Norðoyatunnilin

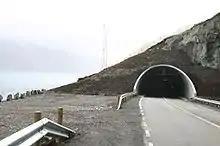
Norðoyatunnilin seen from the western (Leirvík) side

Norðoyatunnilin ("The Northern Isles Tunnel") is a two-lane road tunnel under the Leirvíksfjørður in the Faroe Islands. It connects the islands of Eysturoy and Borðoy. The tunnel is 6.2 km long and goes down to a depth of 150 metres below sea level. The maximum gradient is approximately 6%. The tunnel entrances are near the towns of Leirvík on Eysturoy, and Klaksvík on Borðoy. Until the Eysturoyartunnilin opened in December 2020, Norðoyatunnilin was the longest tunnel in the Faroe Islands.